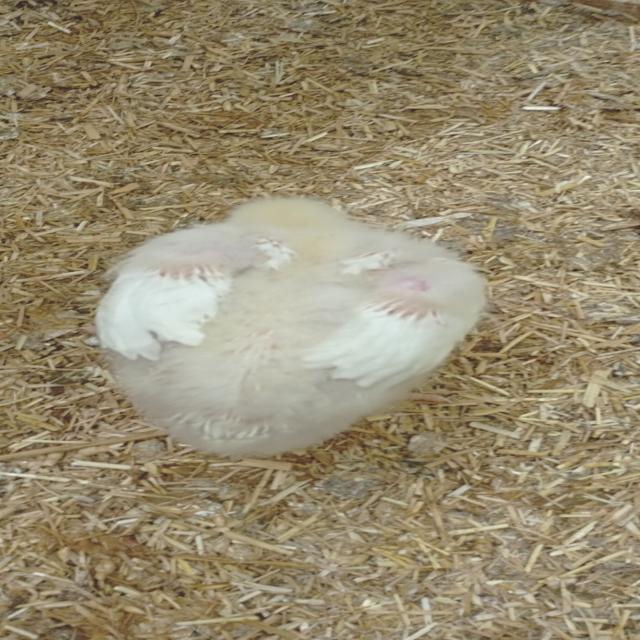
Weight: 668 g